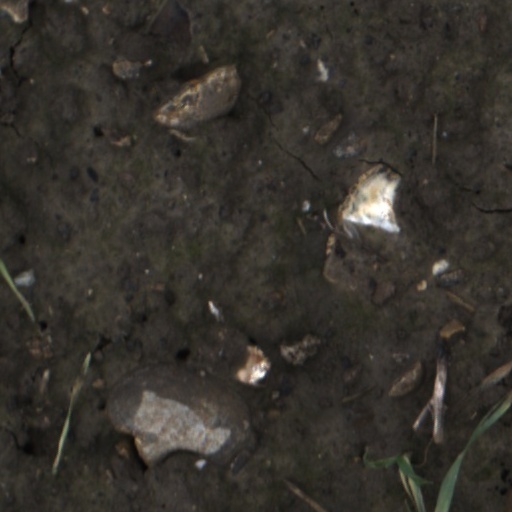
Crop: wheat